Tuff Gong

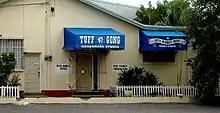
The "Tuff Gong" Recording Studio

Tuff Gong is a full-service recording studio located in Kingston, Jamaica. In 1981, Bob Marley's wife, Rita Marley, purchased Ken Khouri's Federal Records recording studio, the island's first record pressing plant, and the company subsequently moved from 56 Hope Road to 220 Marcus Garvey Drive, where it continues to operate.